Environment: real
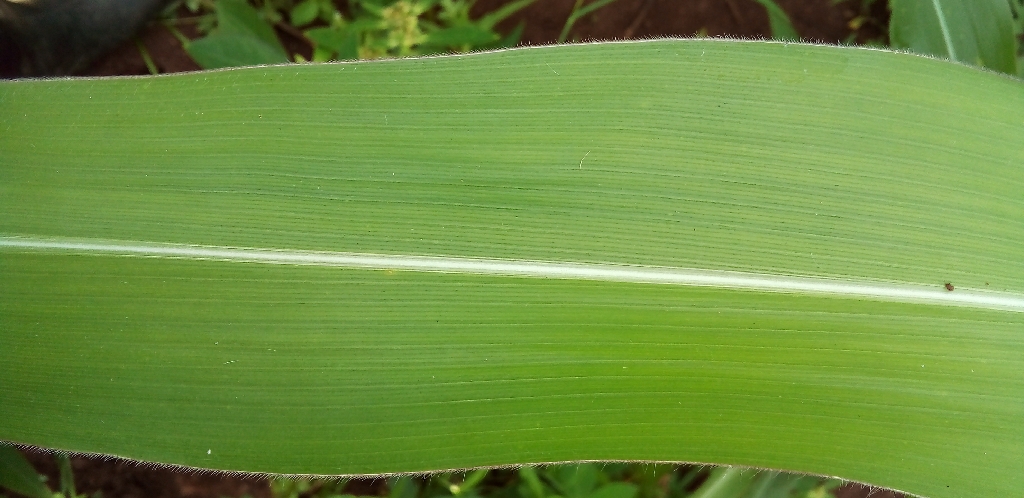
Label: healthy